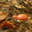
Label: forest